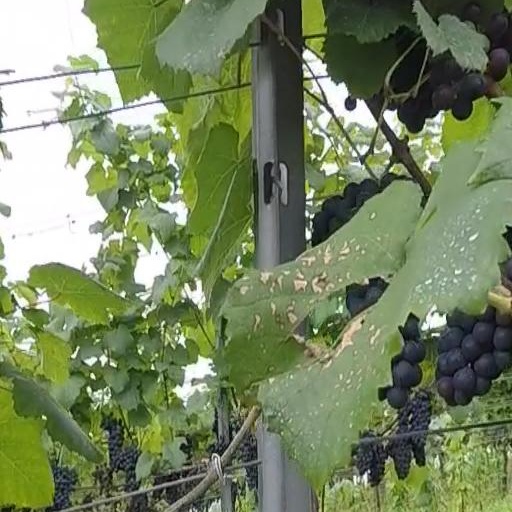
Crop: grape